Abdul Reza Pahlavi

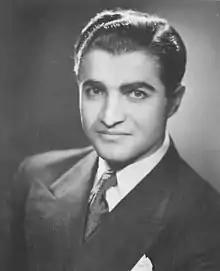
Prince Abdulreza in 1949

Abdul Reza Pahlavi (19 August 1924 – 11 May 2004) was a member of Iran's Pahlavi dynasty. He was a son of Reza Shah and a half-brother of Mohammad Reza Pahlavi.